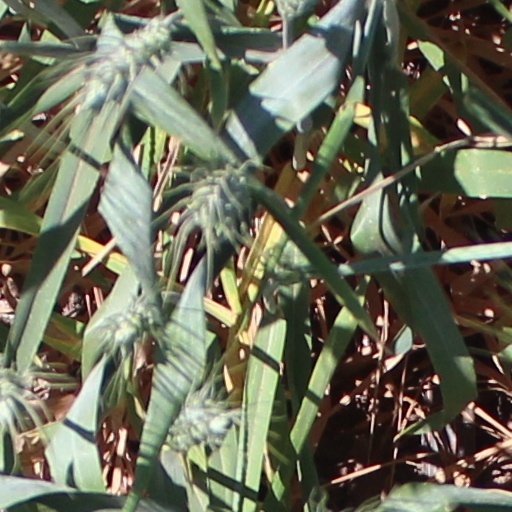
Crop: wheat